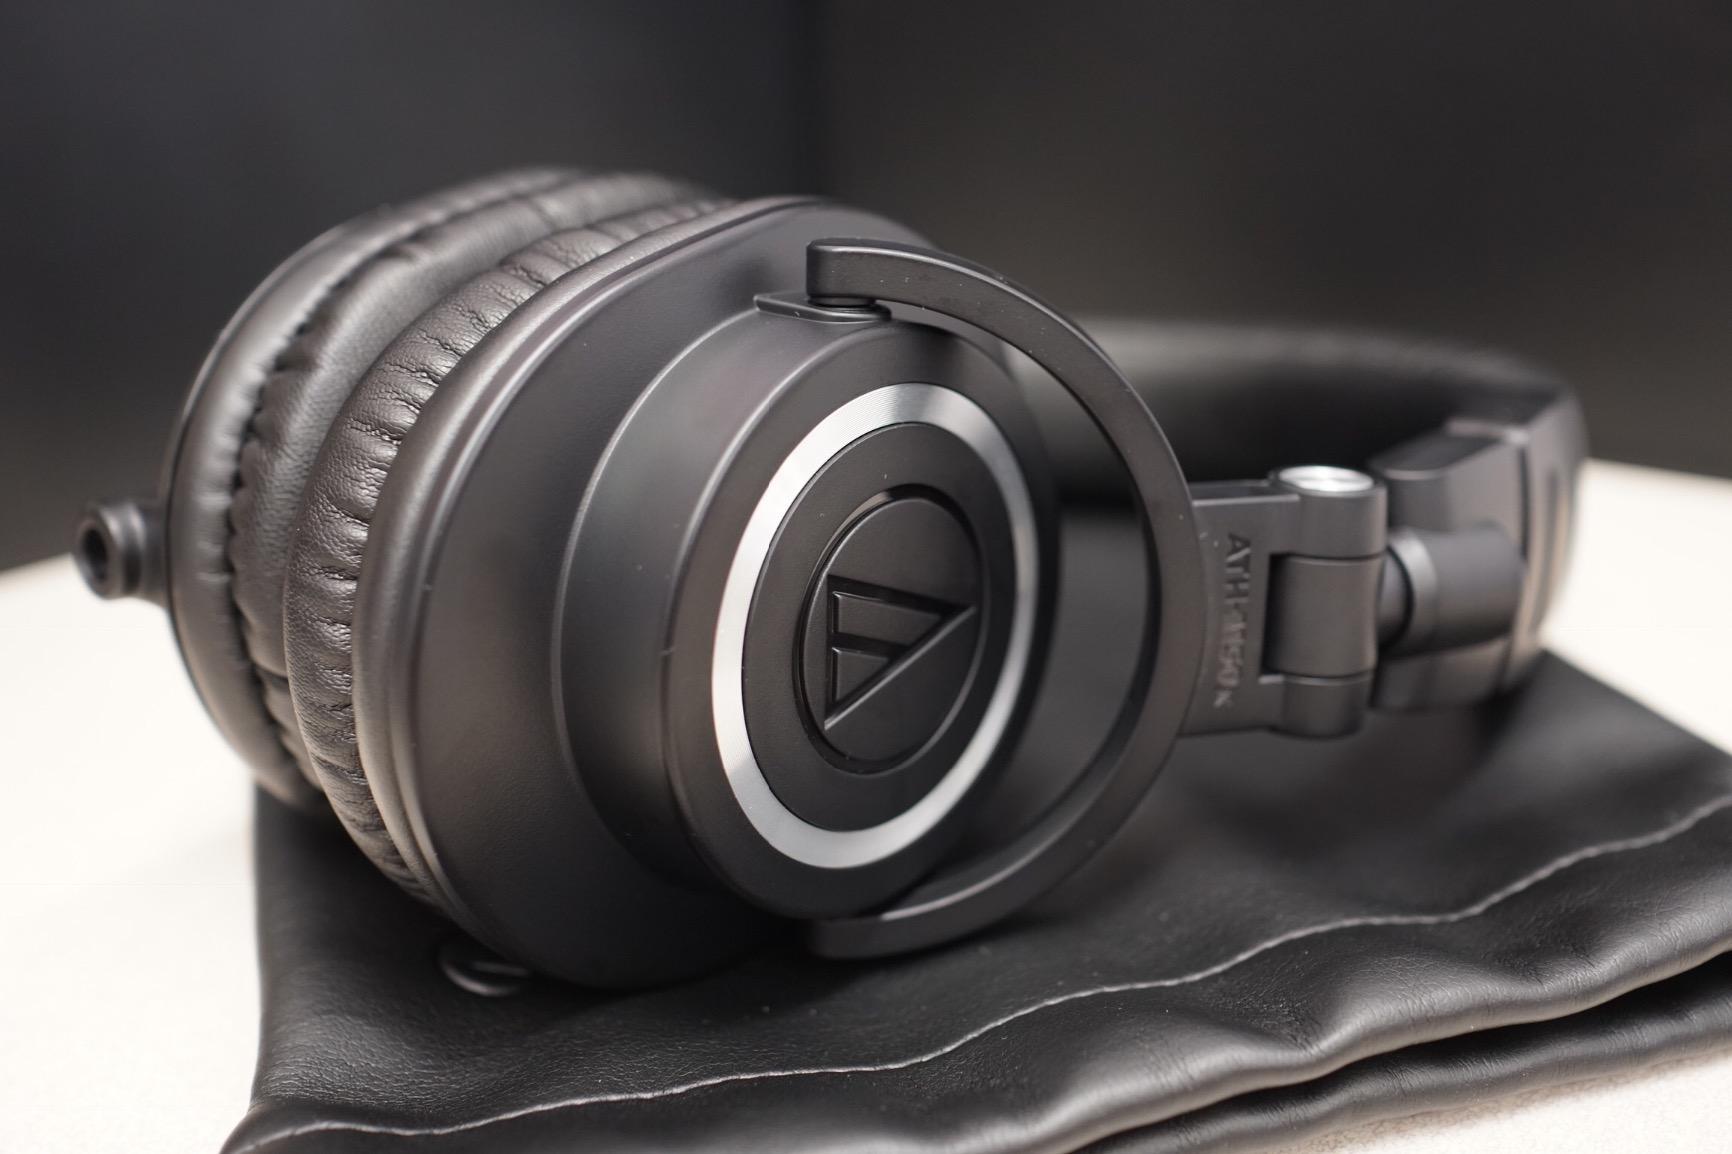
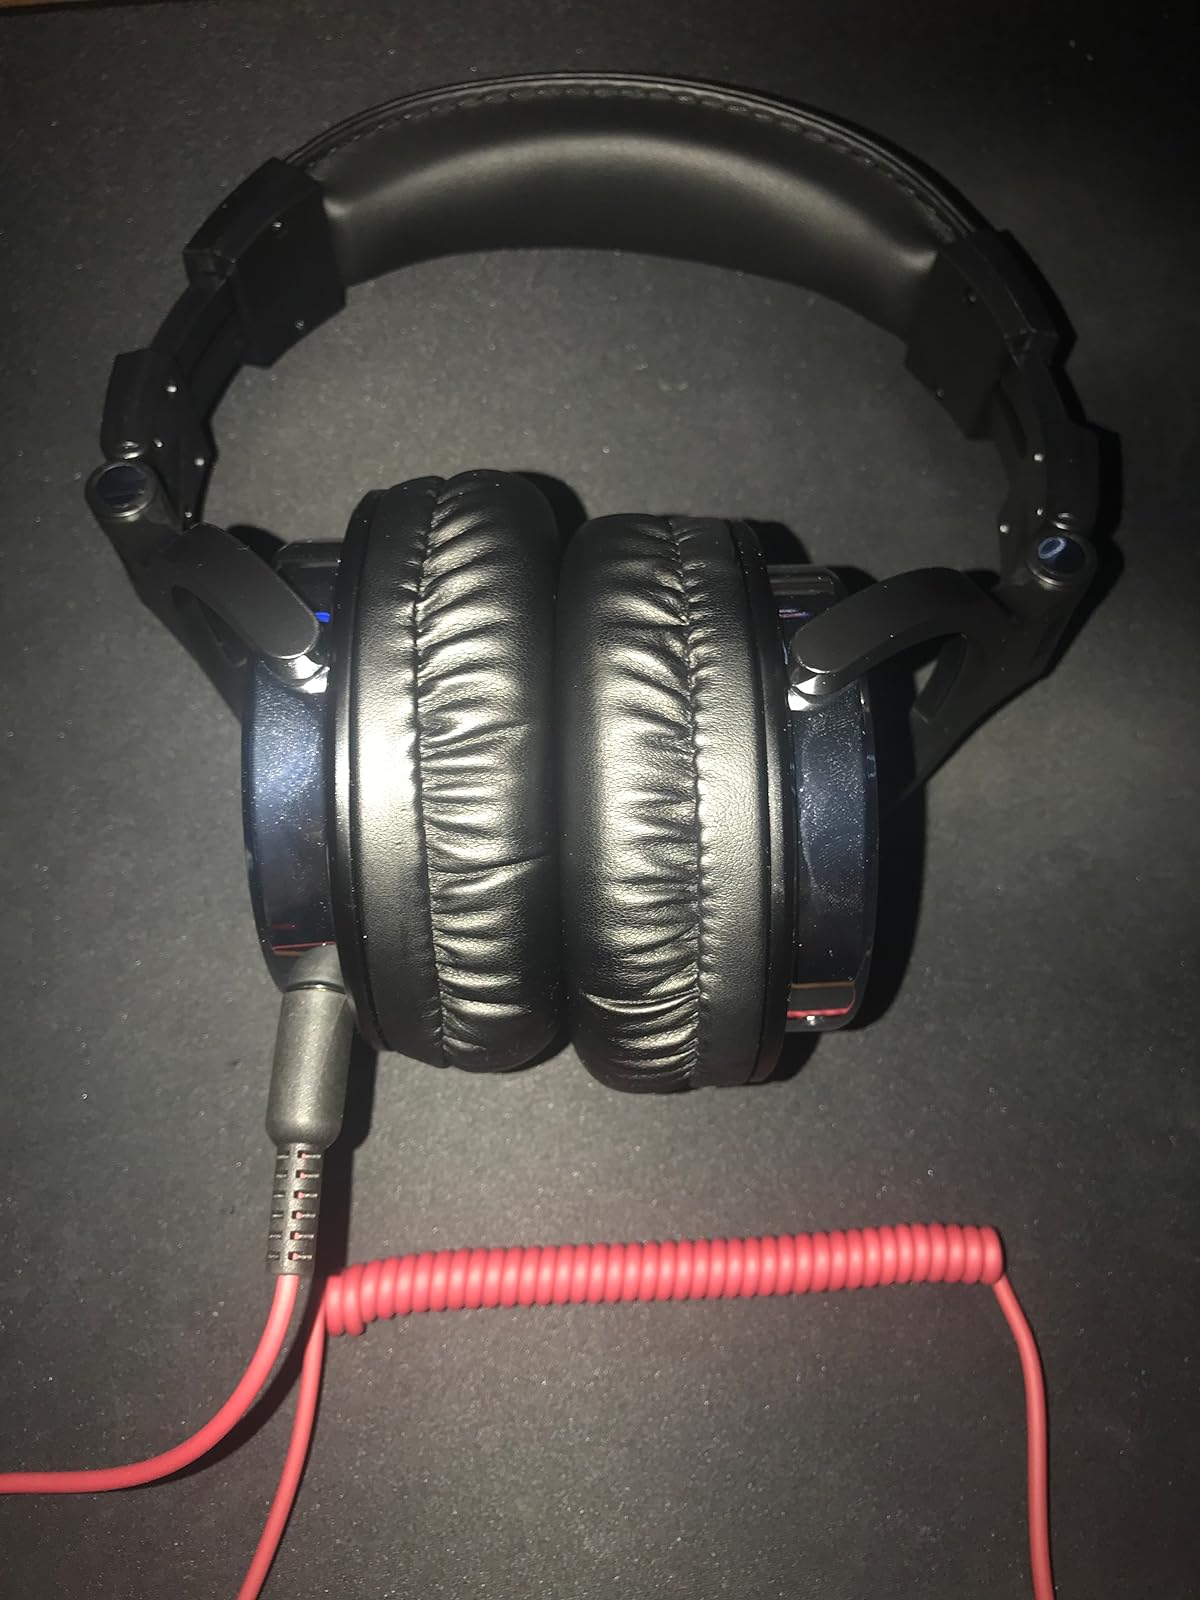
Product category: headphones
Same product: no